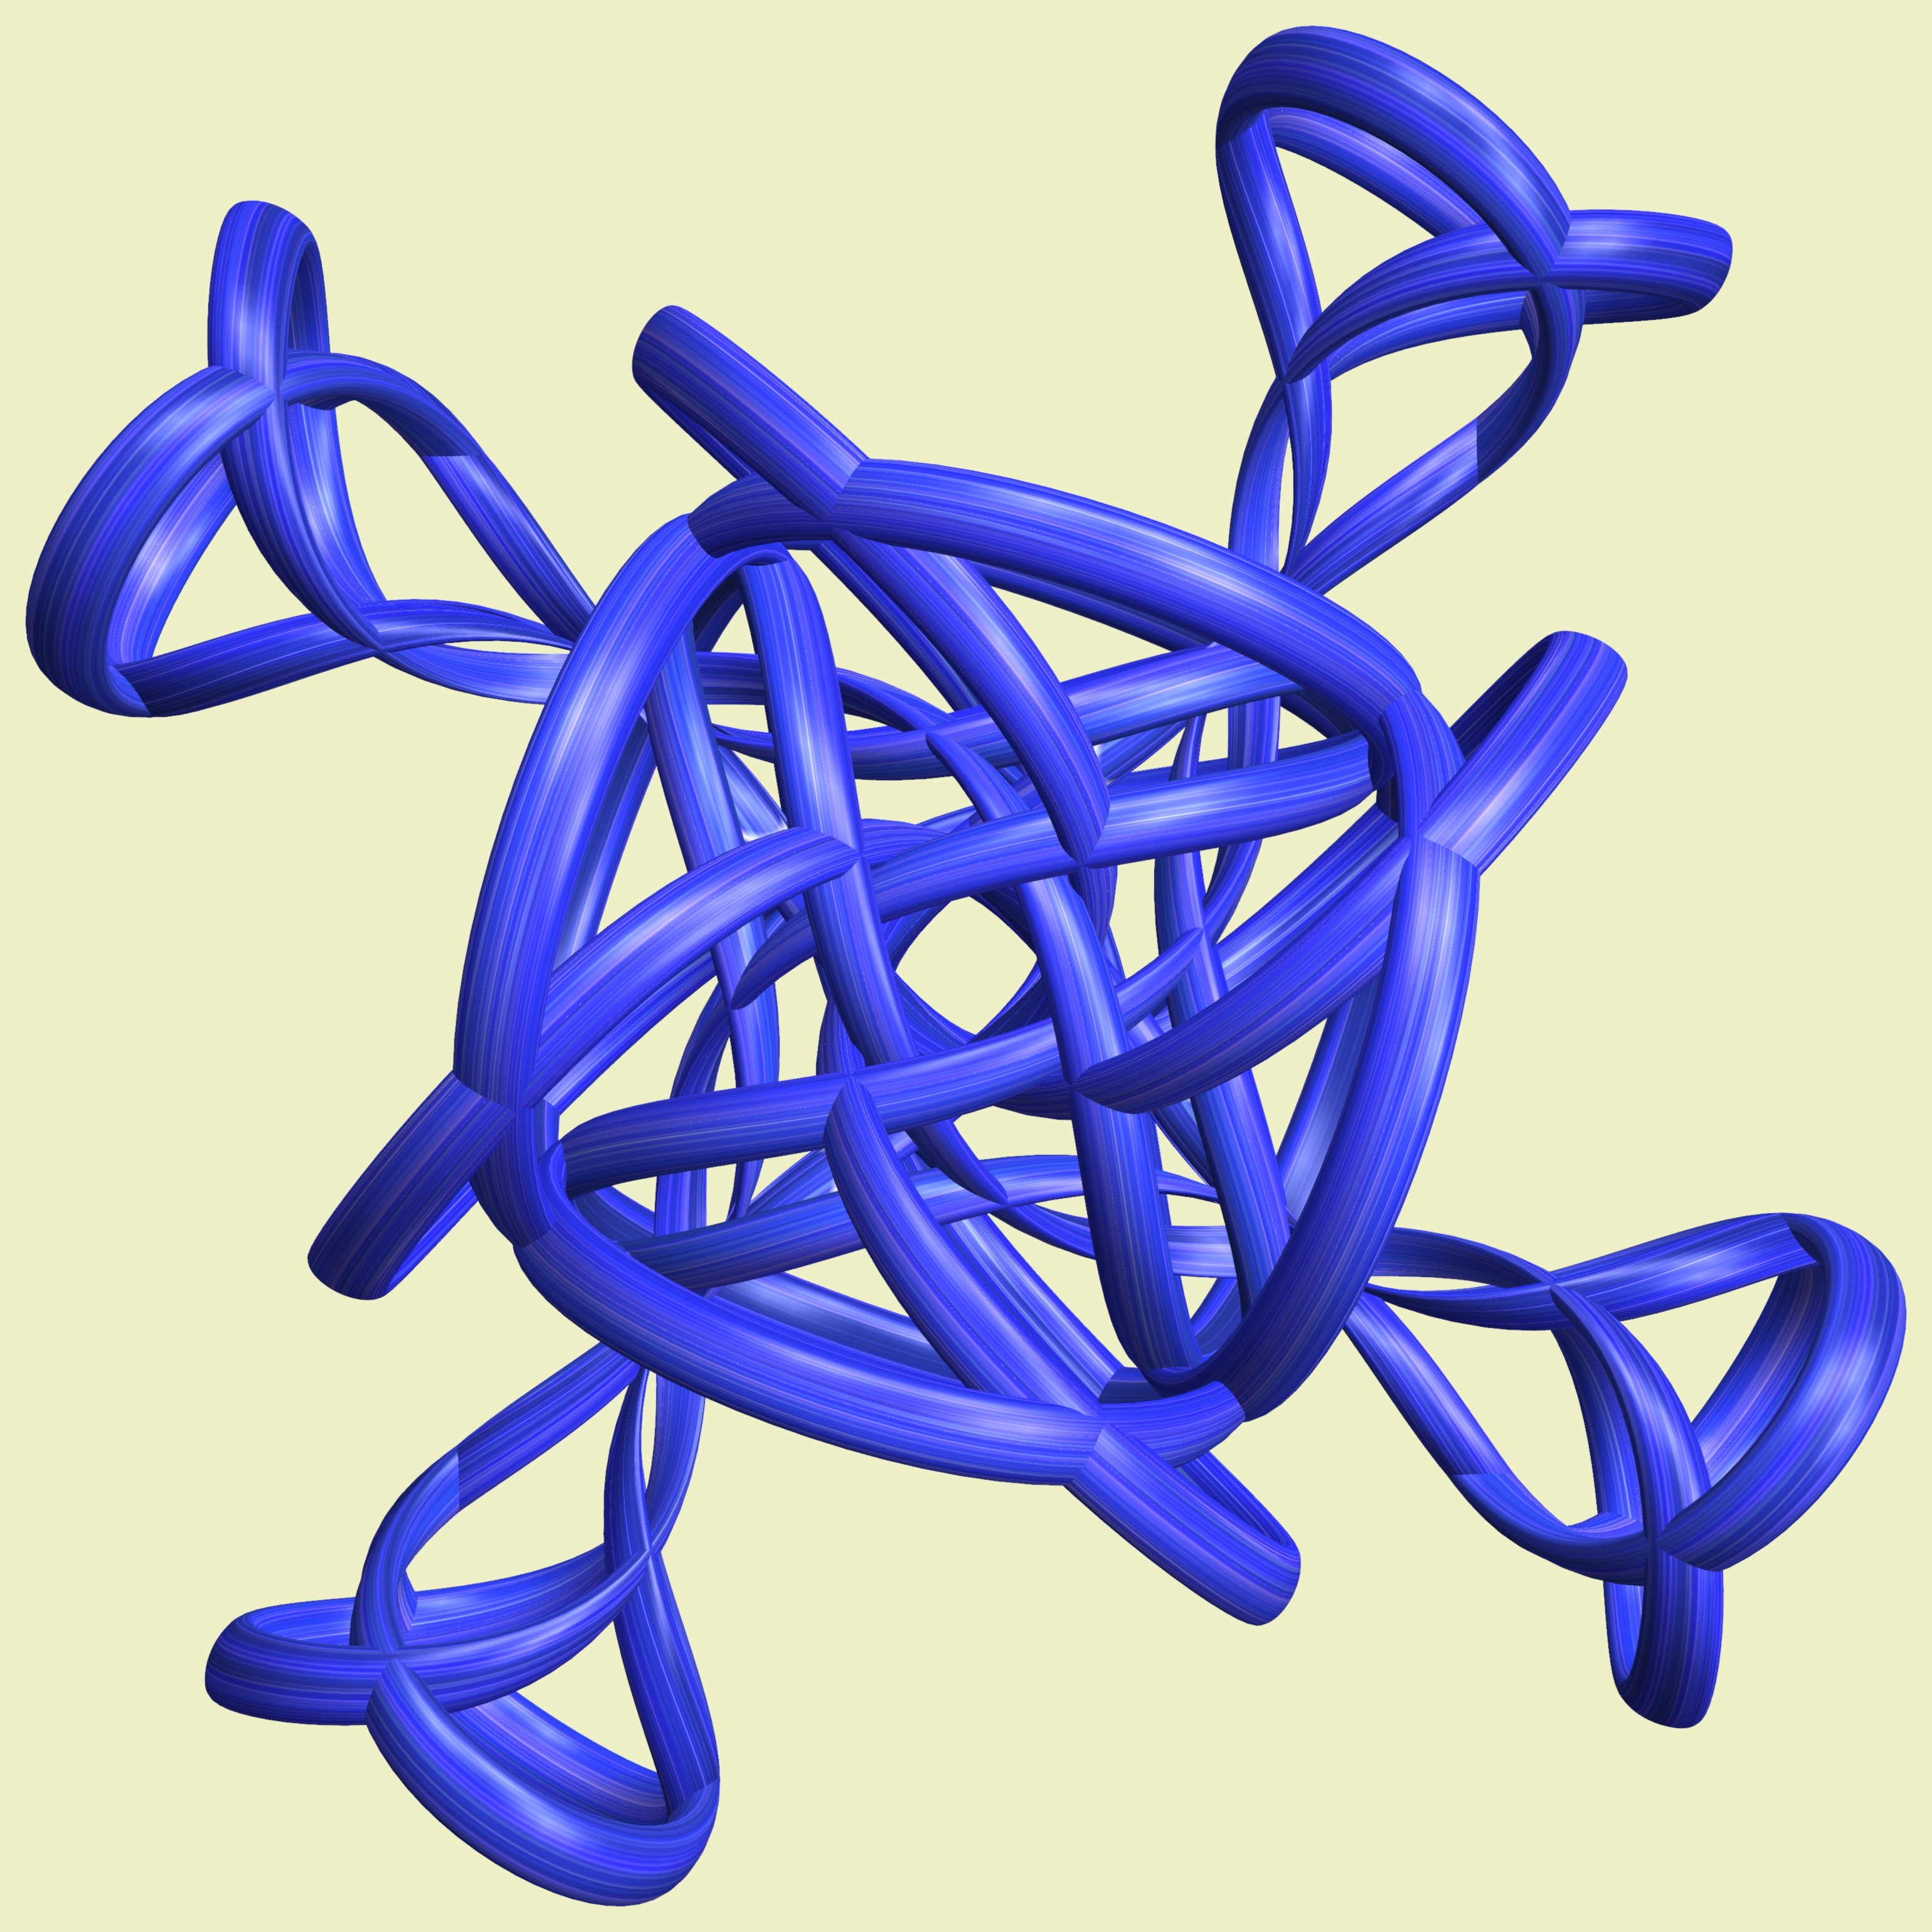
structure, wheel, texture, chair, pattern, line, geometry, toy, product, font, sculpture, design, symmetry, mesh, 3d, graphic, shape, torus, mathematica, cg, parametricplot3d, code, program, algorithm, mapping, geometricsculpture, lissajous